The Eclipse (2009 film)

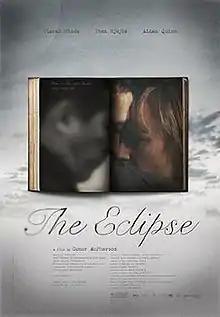
Promotional film poster

The Eclipse is a 2009 Irish supernatural drama film written by Billy Roche and Conor McPherson, and directed by Conor McPherson and starring Ciarán Hinds, Iben Hjejle, Éanna Hardwicke and Aidan Quinn.